Indian cricket team in Sri Lanka in 1997

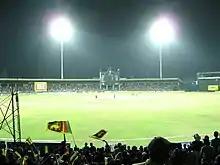
The R. Premadasa Stadium hosted one Test and two ODI matches.

Although only two Test matches had been scheduled for the tour, the Test series turned out to be a significant one in cricketing history. Both were high scoring matches, with the total runs scored in each match exceeding 1,400. Both matches were drawn, but a number of world records were established during the series, particularly in the first match. India played a three-day tour match before the first Test against the Sri Lanka Board President's XI, starting on 29 July. The match ended in a draw, with the Indians scoring 308 runs in their first innings. The President's XI responded with 291, and the Indian team had scored 255 for 5 wickets for their second innings by the end of the match. Sanath Jayasuriya was the highest scorer of the series with 571 runs, while Sachin Tendulkar produced 290 runs for the Indians. Muttiah Muralitharan was the highest wicket taker of the series with 9 wickets, followed by Anil Kumble with 5. Both Tests, as well as the practice match, were held in Colombo. The fact that all the matches of the tour were in Colombo was criticized by the media, and the Indian players and officials were also not happy about it. The cricket board had ruled out other venues reportedly due to bad weather.